Kotagiri

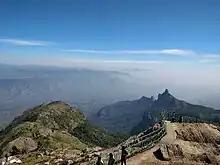
Kodanad View Point

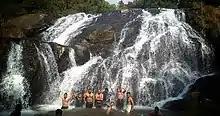
Catherine Falls

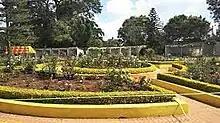
Nehru Park

Kotagiri is a hill station and a municipality in the Nilgiris district of the Indian state, Tamil Nadu. The Nilgiri hills have been the traditional home of the "Kota" tribes. The name 'Kota-giri' itself means 'mountains of the kotas'. Kotagiri was known in the past as 'Kota-keri' or 'Kota-gherry', the 'street of Kotas'. The town has developed around numerous knolls and valleys. It is one of the largest hill stations in the Nilgiri Mountains. Located at an average elevation of 1,950 m (6,400 ft), Kotagiri is quietly tucked away in the Nilgiris and used to be one of the summer resorts of Madras Presidency. The town was discovered in the year 1819 by John Sullivan when he came to a village called Dhimbatty to the north of Kotagiri. Kotagiri enjoys the third coldest climate next to Ooty and Kodaikanal in South India.